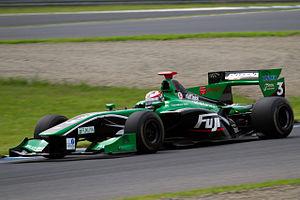
James Rossiter, né le 25 août 1983 à Oxford, est un pilote automobile anglais. Longtemps lié à Honda en Formule 1 en tant que pilote essayeur, il participe désormais au championnat Super GT tout en étant pilote essayeur pour Sahara Force India en Championnat du monde de Formule 1.